Fancy Dress Festival

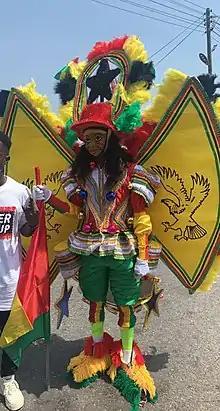
Winneba masquerade festival

The Fancy Dress Festival (known locally as Kakamotobi) is a masquerade festival held on Christmas to the first day of January every year by the people of Winneba in the Central Region of Ghana. It is a colourful festival that features brass band music.